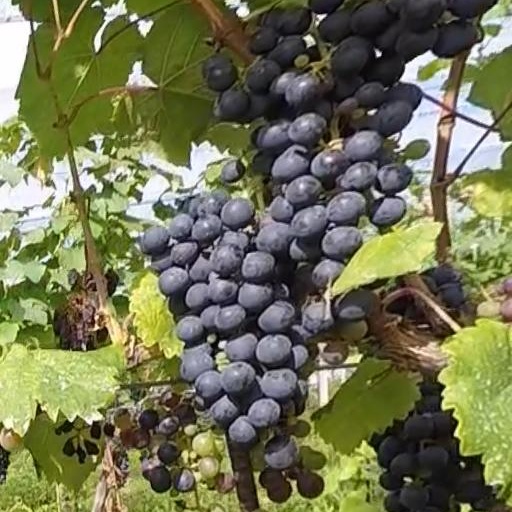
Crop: grape